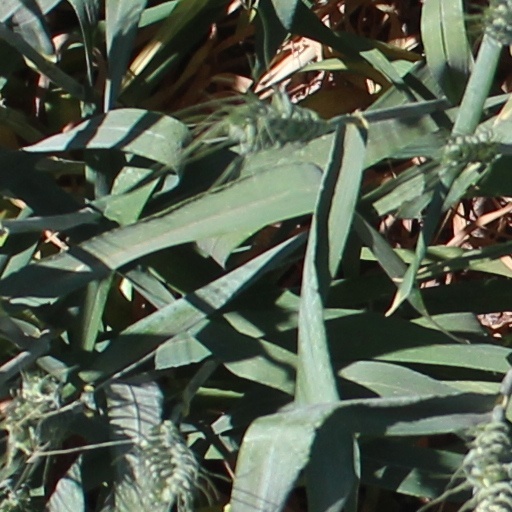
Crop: wheat